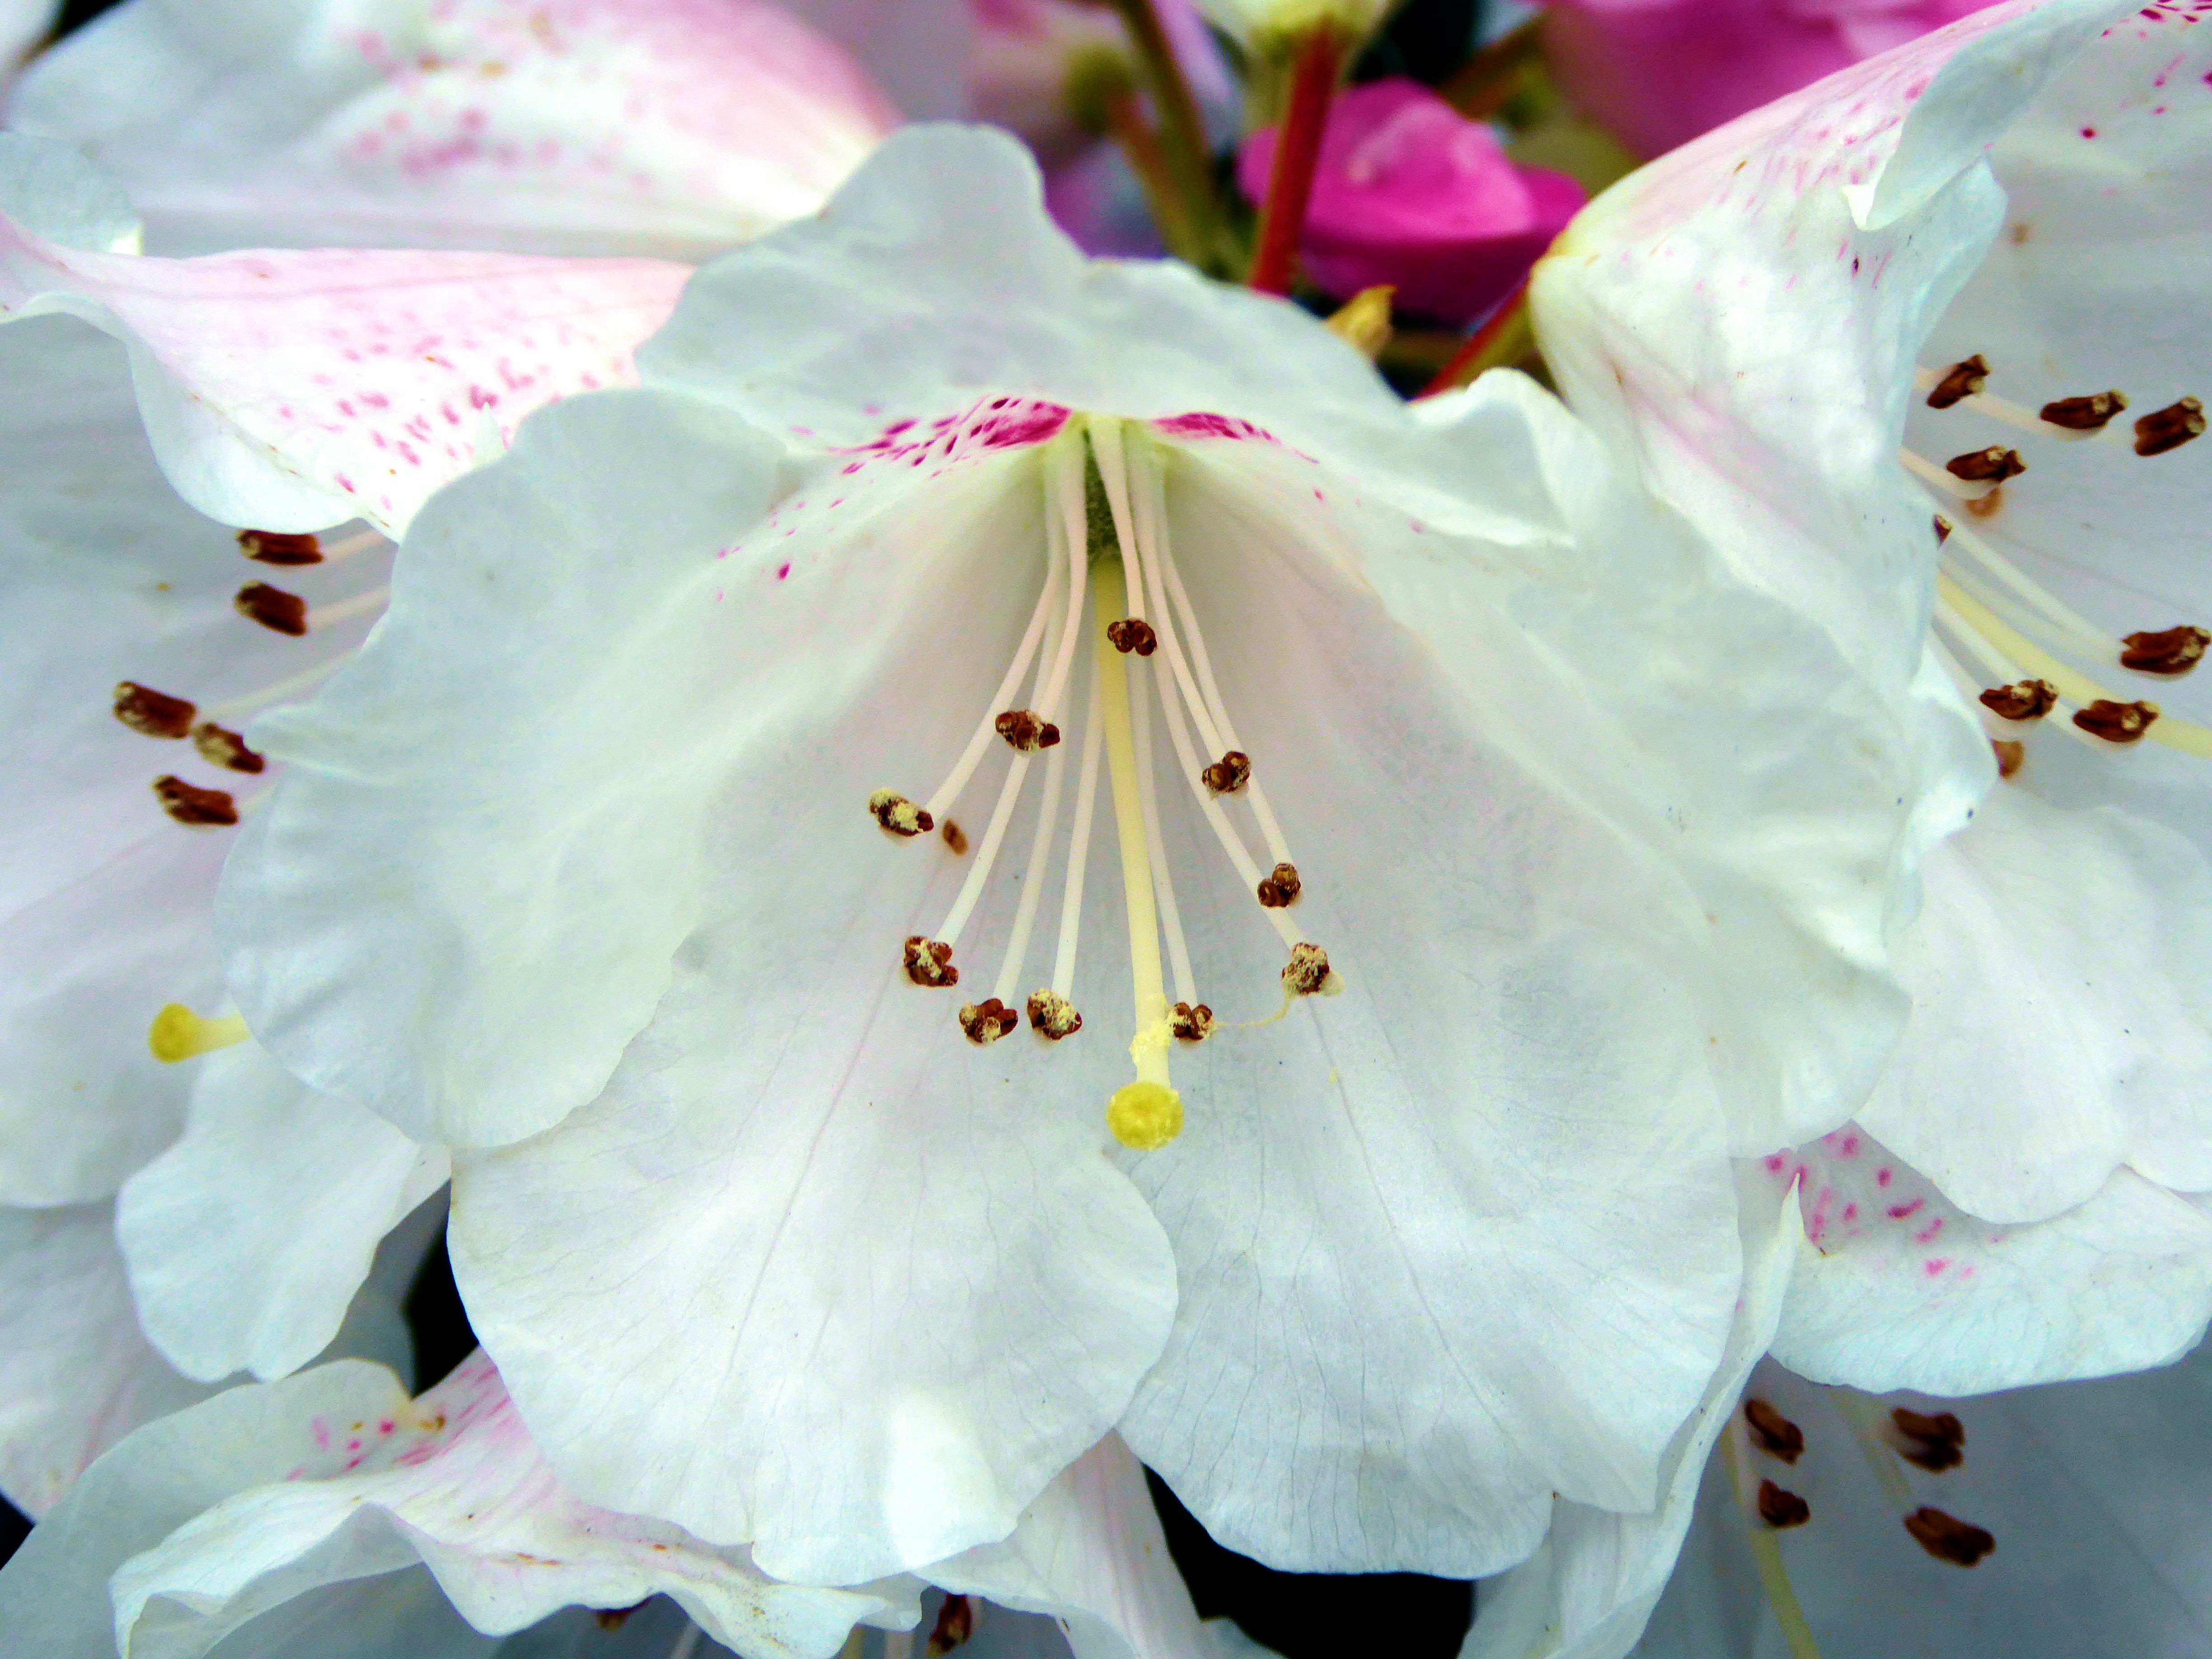
nature, blossom, plant, white, flower, petal, spring, pink, flora, cherry blossom, shrub, pistil, macro photography, public record, flowering plant, rhododendron flower, woody plant, land plant